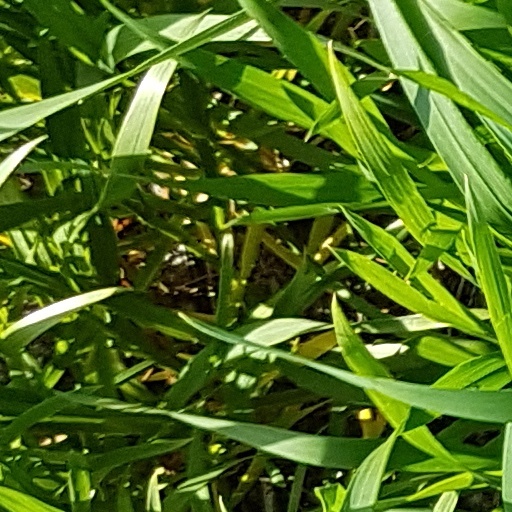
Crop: wheat